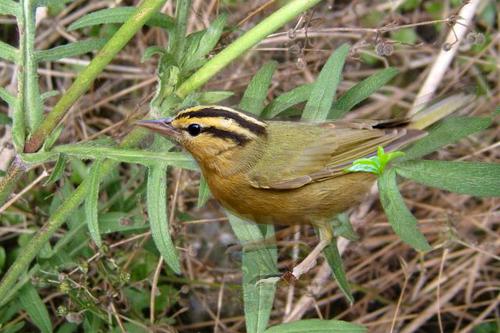
Bird species: Worm_eating_Warbler
Bird type: landbird
Background: land